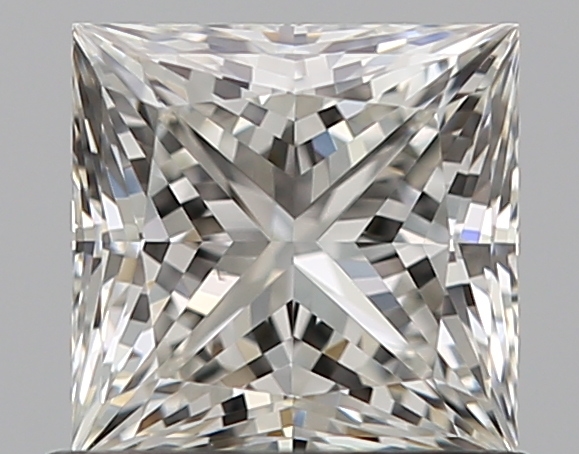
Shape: princess
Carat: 0.73
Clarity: VS2
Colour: I
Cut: EX
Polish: EX
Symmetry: VG
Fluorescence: N
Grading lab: GIA
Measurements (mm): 4.88 x 4.83 x 3.56